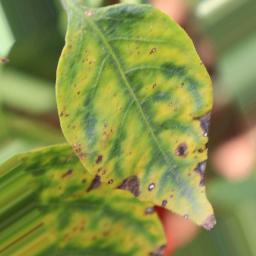
Label: nutritional